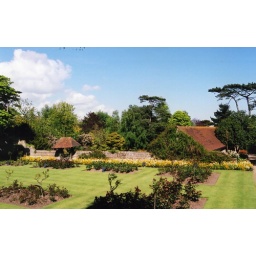
rose garden in spring manor barn gardens bexhill